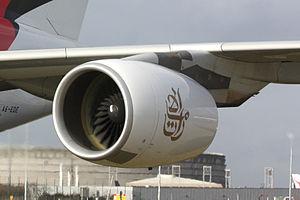
Réacteurs Engine Alliance GP7200 sur A380-800 Emirates A6-EDE à Paris-Charles-de-Gaulle (CDG).
Le GP7200 est un réacteur d'avion spécialement conçu pour l'Airbus A380, il a été pensé et réalisé par Engine Alliance, un groupement né de l'association de General Electric et de Pratt & Whitney, avec pour but la conception de réacteurs adaptés aux nouveaux types d’appareils commerciaux.